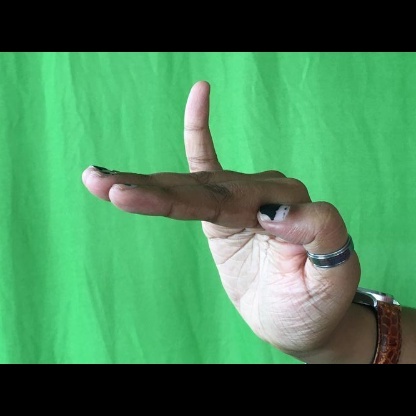
Mudra: Hamsapaksha